Edifying Discourses in Diverse Spirits

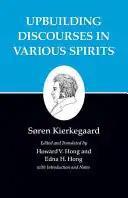

Edifying Discourses in Diverse Spirits (also known as Upbuilding Discourses in Various Spirits) is an 1847 book by Søren Kierkegaard. Like many of his other books, this one is split into three parts. Kierkegaard had been working toward creating a place for the concepts of guilt and sin in the conscience of the single individual. He discussed the ideas generated by both Johann von Goethe and Friedrich Hegel concerning reason and nature. This book is his response to the ideas that nature and reason are perfect.